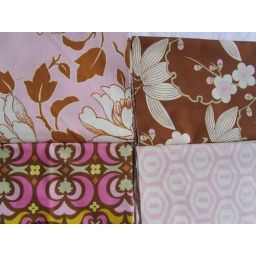
pink peony, cherry blossom, pink honeycomb, maze in pink &amp;amp; brown